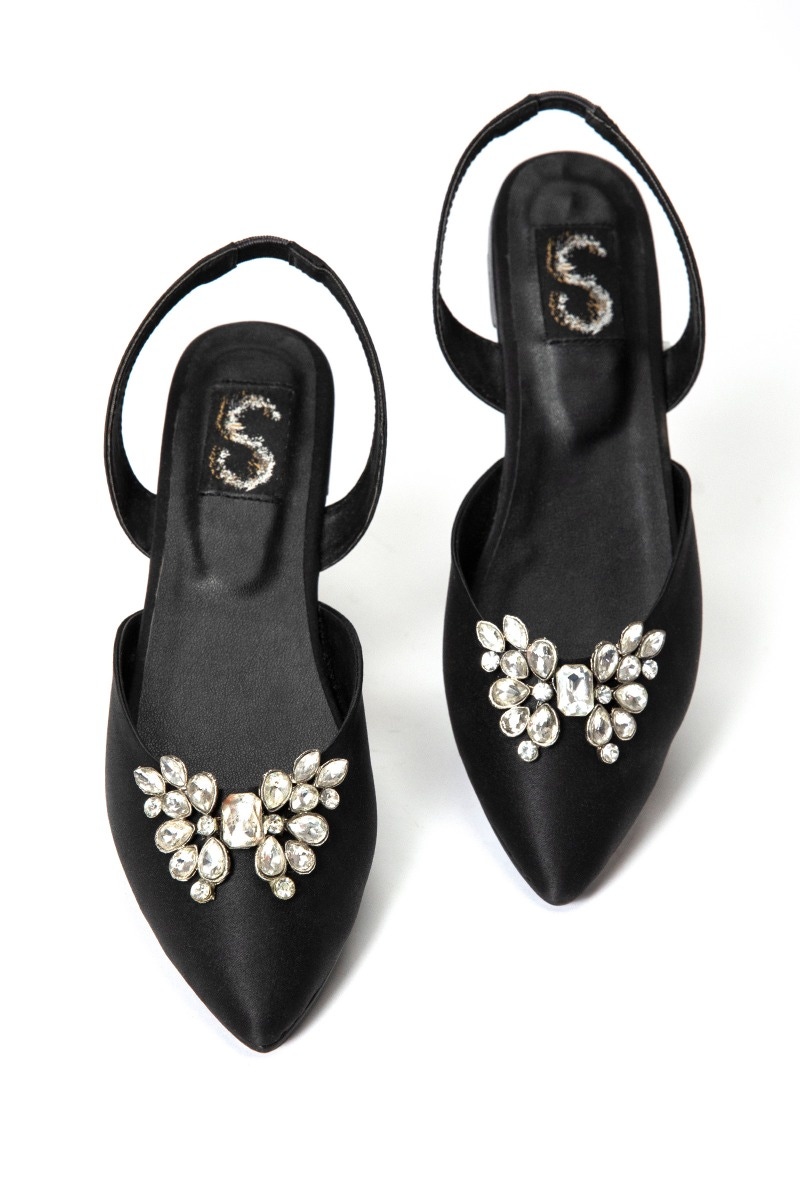
black satin satin slingback sandal